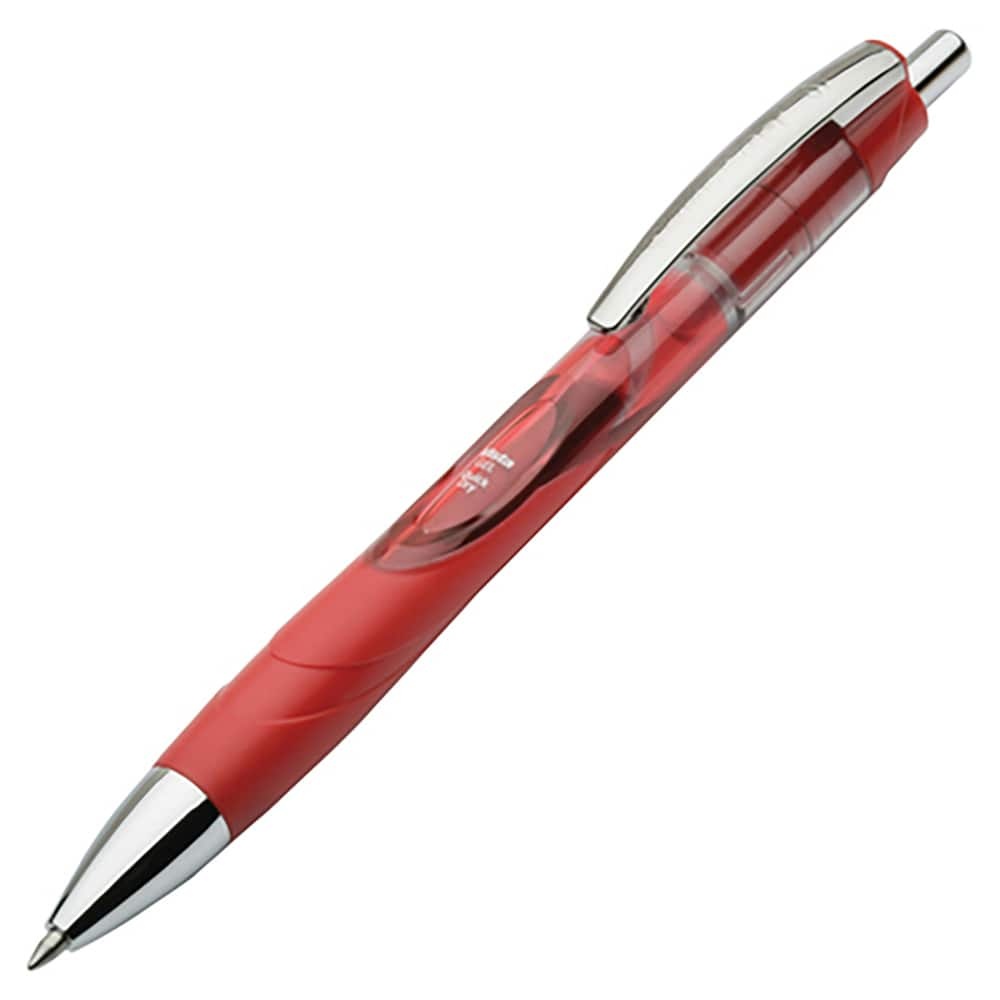
Ability One - Pens & Pencils; Type: Gel Pen ; Color: Red ; Tip Type: 0.7MM
Item #: 18656785 Brand: Ability One Model #: 7520015646054 Product Specifications Pens & Pencils; Type: Gel Pen ; Color: Red ; Tip Type: 0.7MM Type Gel Pen Color Red Tip Type 0.7MM
Brand: Ability One
Category: Office Supplies > Office Instruments > Writing & Drawing Instruments > Pens & Pencils